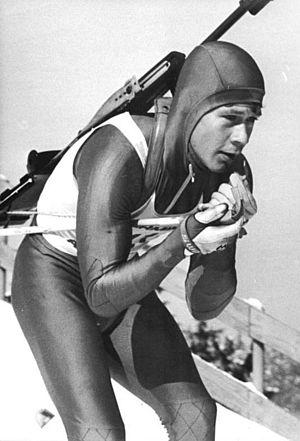
Les Jeux olympiques d'hiver de 1988, officiellement connus comme les XVᵉˢ Jeux olympiques d'hiver, ont lieu à Calgary au Canada du 13 au 28 février 1988. L'Association de développement olympique de Calgary créée en 1957 prépare des candidatures pour accueillir les Jeux olympiques d'hiver de 1964 puis de 1968, toutes deux en vain. Calgary obtient l'organisation des Jeux d'hiver de 1988 lors de sa troisième candidature en s'imposant face aux villes de Falun en Suède et Cortina d'Ampezzo en Italie. Le Canada accueille les Jeux olympiques pour la deuxième fois après les Jeux d'été de 1976 à Montréal et, après huit candidatures, ses premiers Jeux d'hiver. Tous les sites sont situés à Calgary à part le Centre nordique de Canmore, qui accueille les épreuves de ski de fond et de biathlon, et la station de Nakiska, qui reçoit celles de ski alpin. Le comité d'organisation est aidé par des contributions des gouvernements du Canada, de la province de l'Alberta et de la ville de Calgary pour financer les Jeux. Grâce à un contrat de télédiffusion d'un montant record signé avec la chaîne américaine ABC, il obtient un bénéfice.
Le biathlon, du latin bi-, « deux », et du grec athlon « combat, lutte », est une épreuve combinant deux disciplines. Par coutume, quand on parle du biathlon, on évoque la combinaison du ski de fond et tir à la carabine. Ce sport d'origine militaire combine ainsi l'endurance nécessaire au ski de fond au calme et à l’adresse nécessaires au tir. La maîtrise de ces deux disciplines pourtant antagonistes est le principe même du biathlon, sport olympique depuis les Jeux de Squaw Valley en 1960, mais dont l'ancêtre, la Patrouille militaire, avait été disputé dès les premiers Jeux d'hiver en 1924 à Chamonix
Frank-Peter Rötsch, né le 19 avril 1964 à Güstrow, est un biathlète est-allemand jusqu'à la fin de sa carrière. Il est l'un des biathlètes les plus performants de l'histoire.